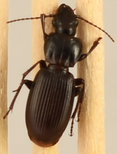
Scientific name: Pterostichus restrictus
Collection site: Rocky Mountains NEON (RMNP), plot RMNP_012